Johnny Wander

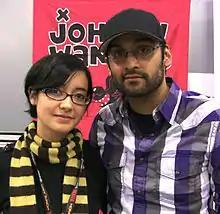
Ota and Hirsh at New York Comic Con in 2011

From 2006 to 2010, Ananth Hirsh (then called Ananth Panagariya) wrote the webcomic "AppleGeeks", in collaboration with the artist Mohammad Haque. This strip was published as a comic book by Dark Horse Comics in 2008.